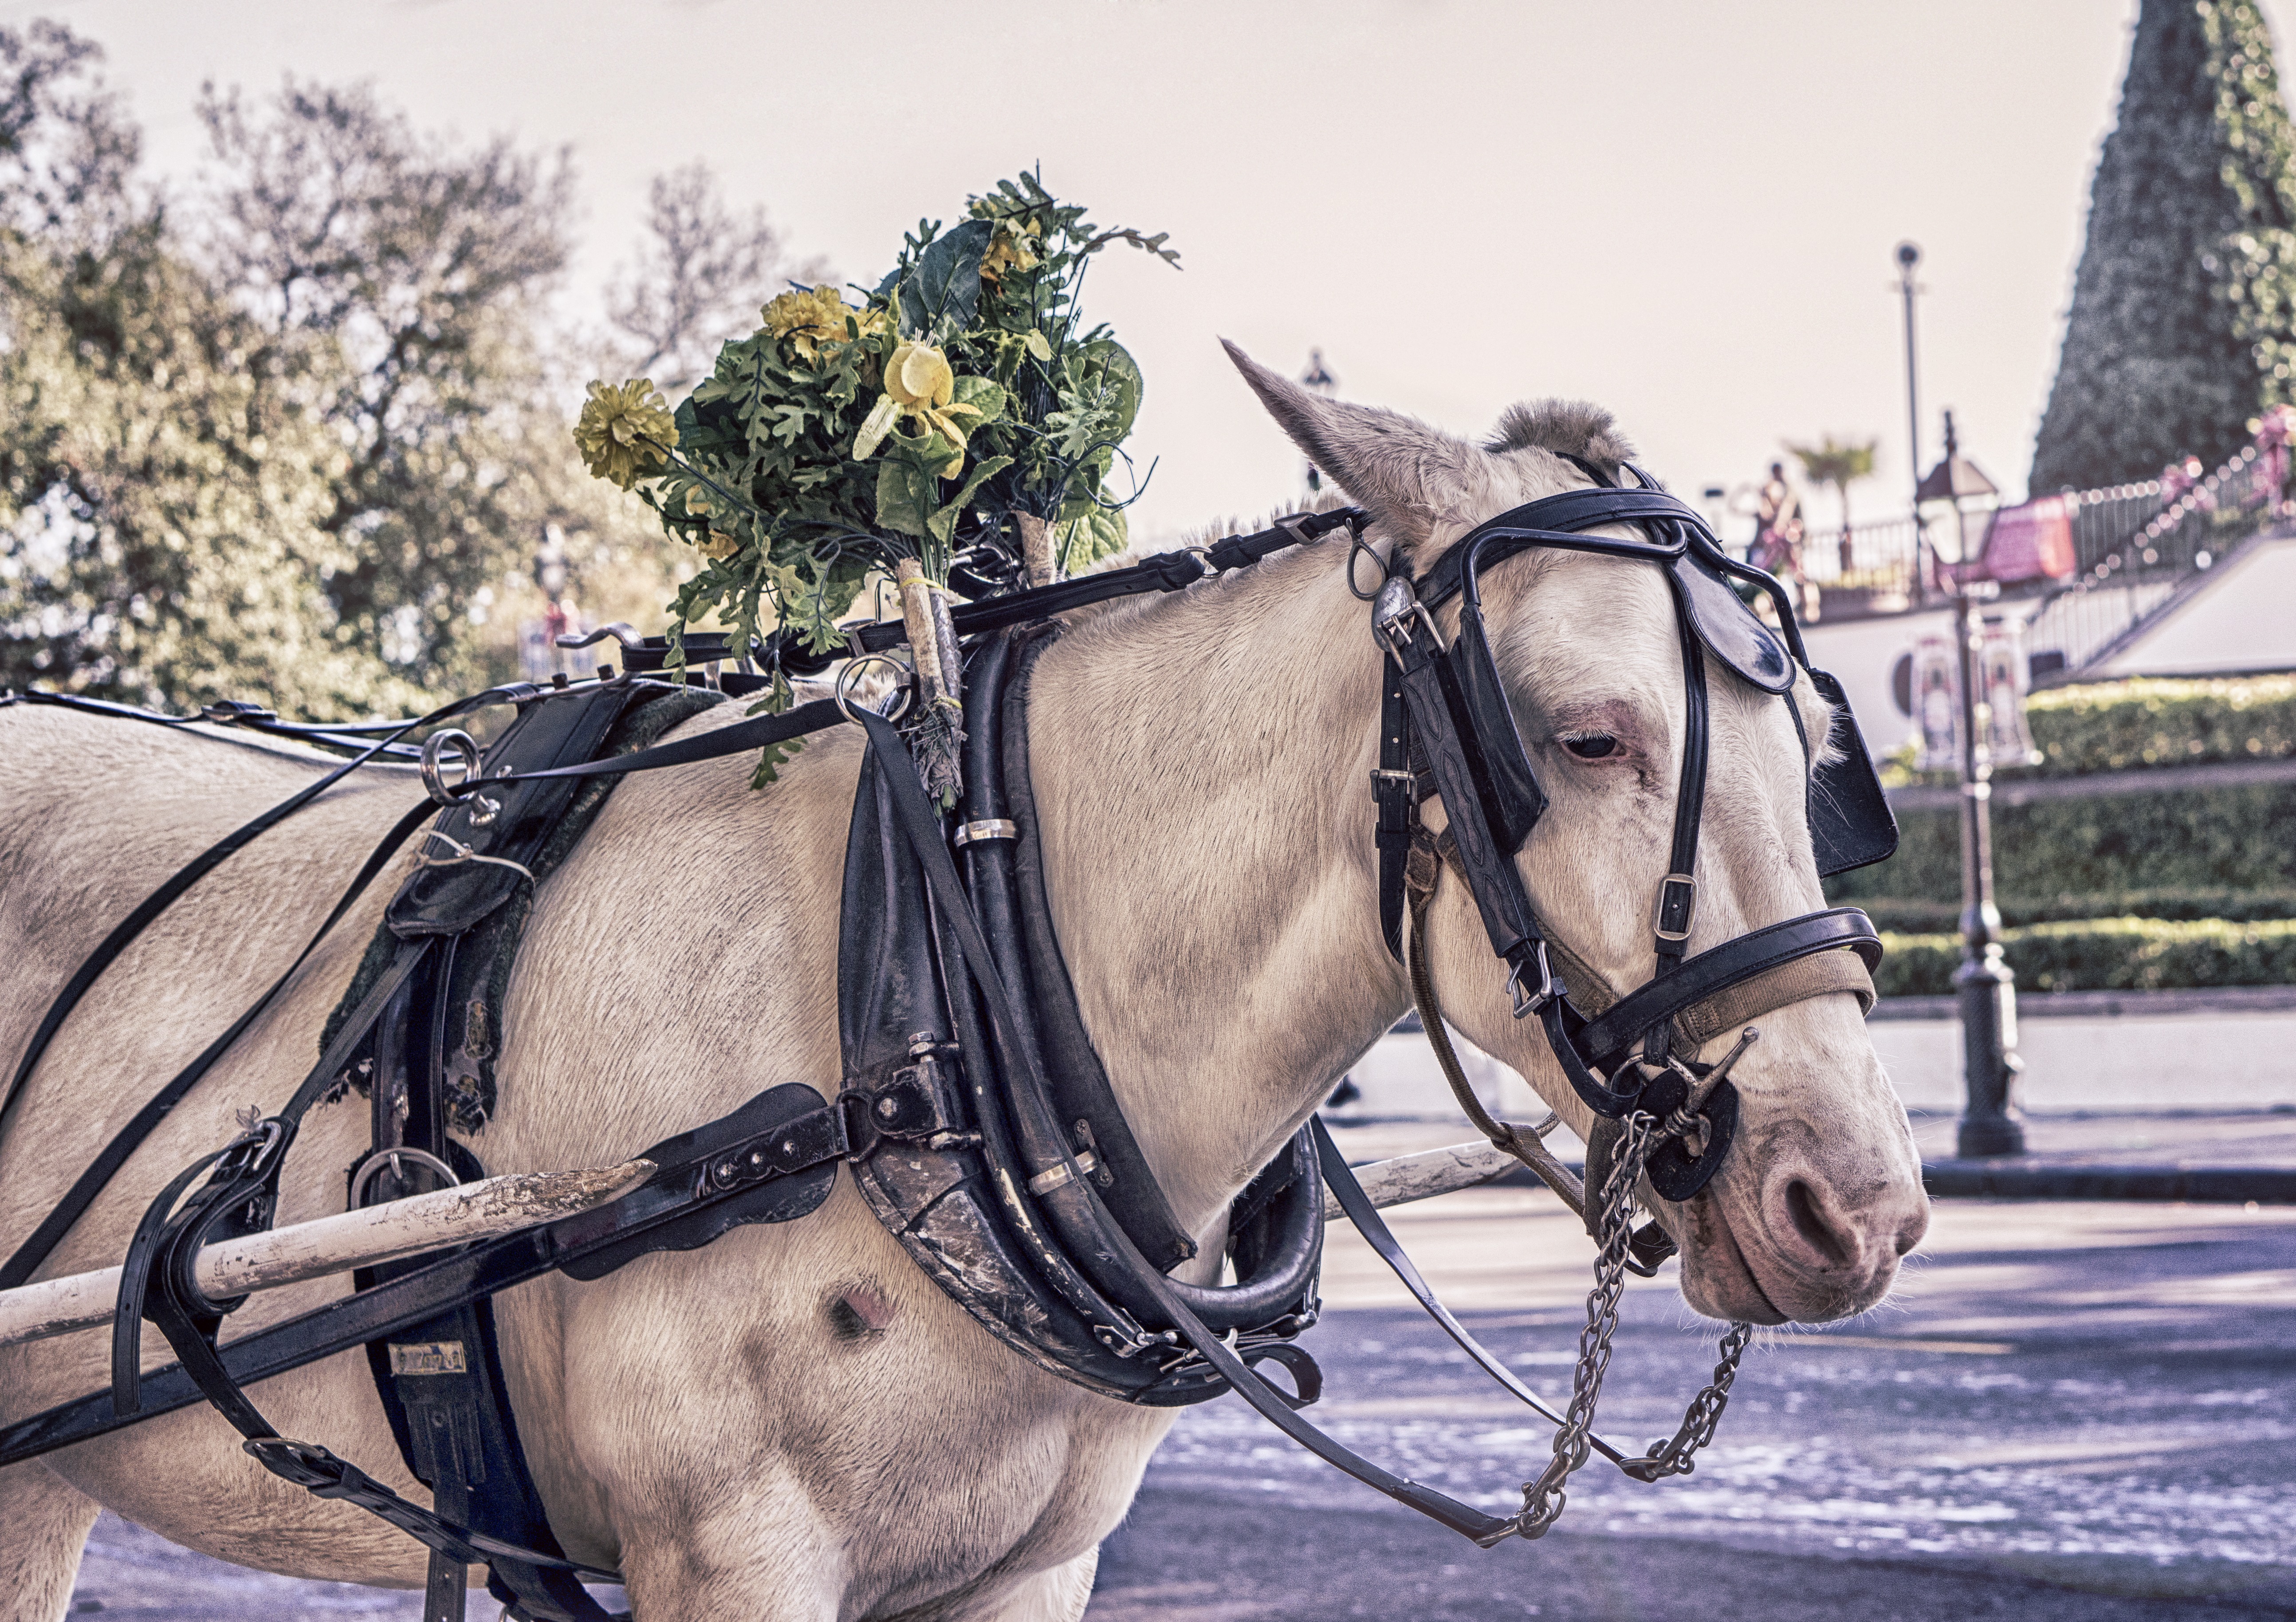
white, animal, vehicle, horse, rein, bridle, horse carriage, mare, carriage, coachman, halter, reins, pack animal, land vehicle, horse like mammal, horse harness, horse tack, horse and buggy